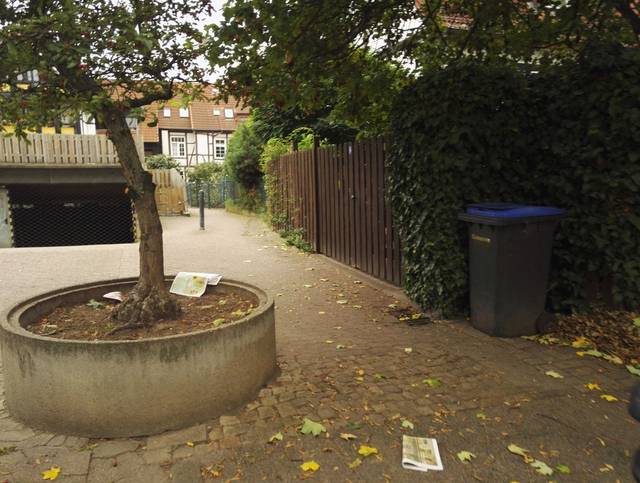
Region: Germany
Coordinates: 52.104, 9.355